Berlin Blockade

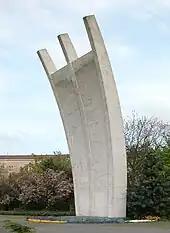
Berlin Airlift Monument in Berlin-Tempelhof, displaying the names of the 39 British and 31 American airmen who lost their lives during the operation. Similar monuments are located at the military airfield of Wietzenbruch near the former RAF Celle and at Rhein-Main Air Base.

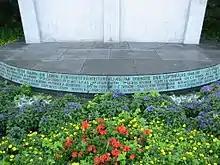
Base of the Berlin Airlift Monument in Berlin-Tempelhof with inscription "They gave their lives for the freedom of Berlin in service of the Berlin Airlift 1948/49"

Near the start of the blockade, the Western powers had established an embargo on exports from the entire Eastern bloc, severely hampering the East German economy in particular. The embargo had been exacting a higher toll on the Soviets than the airlift was costing the Western bloc, leading Stalin to recognize the futility of continuing the blockade.